D'Orbigny's slider

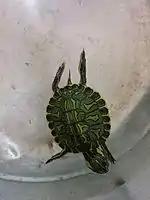
Baby D'Orbigny slider with pneumonia

The turtles are susceptible to diseases such as pneumonia, dystocia, bone decalcification, vitamin deficiency, gastroenteritis, and prolapses.